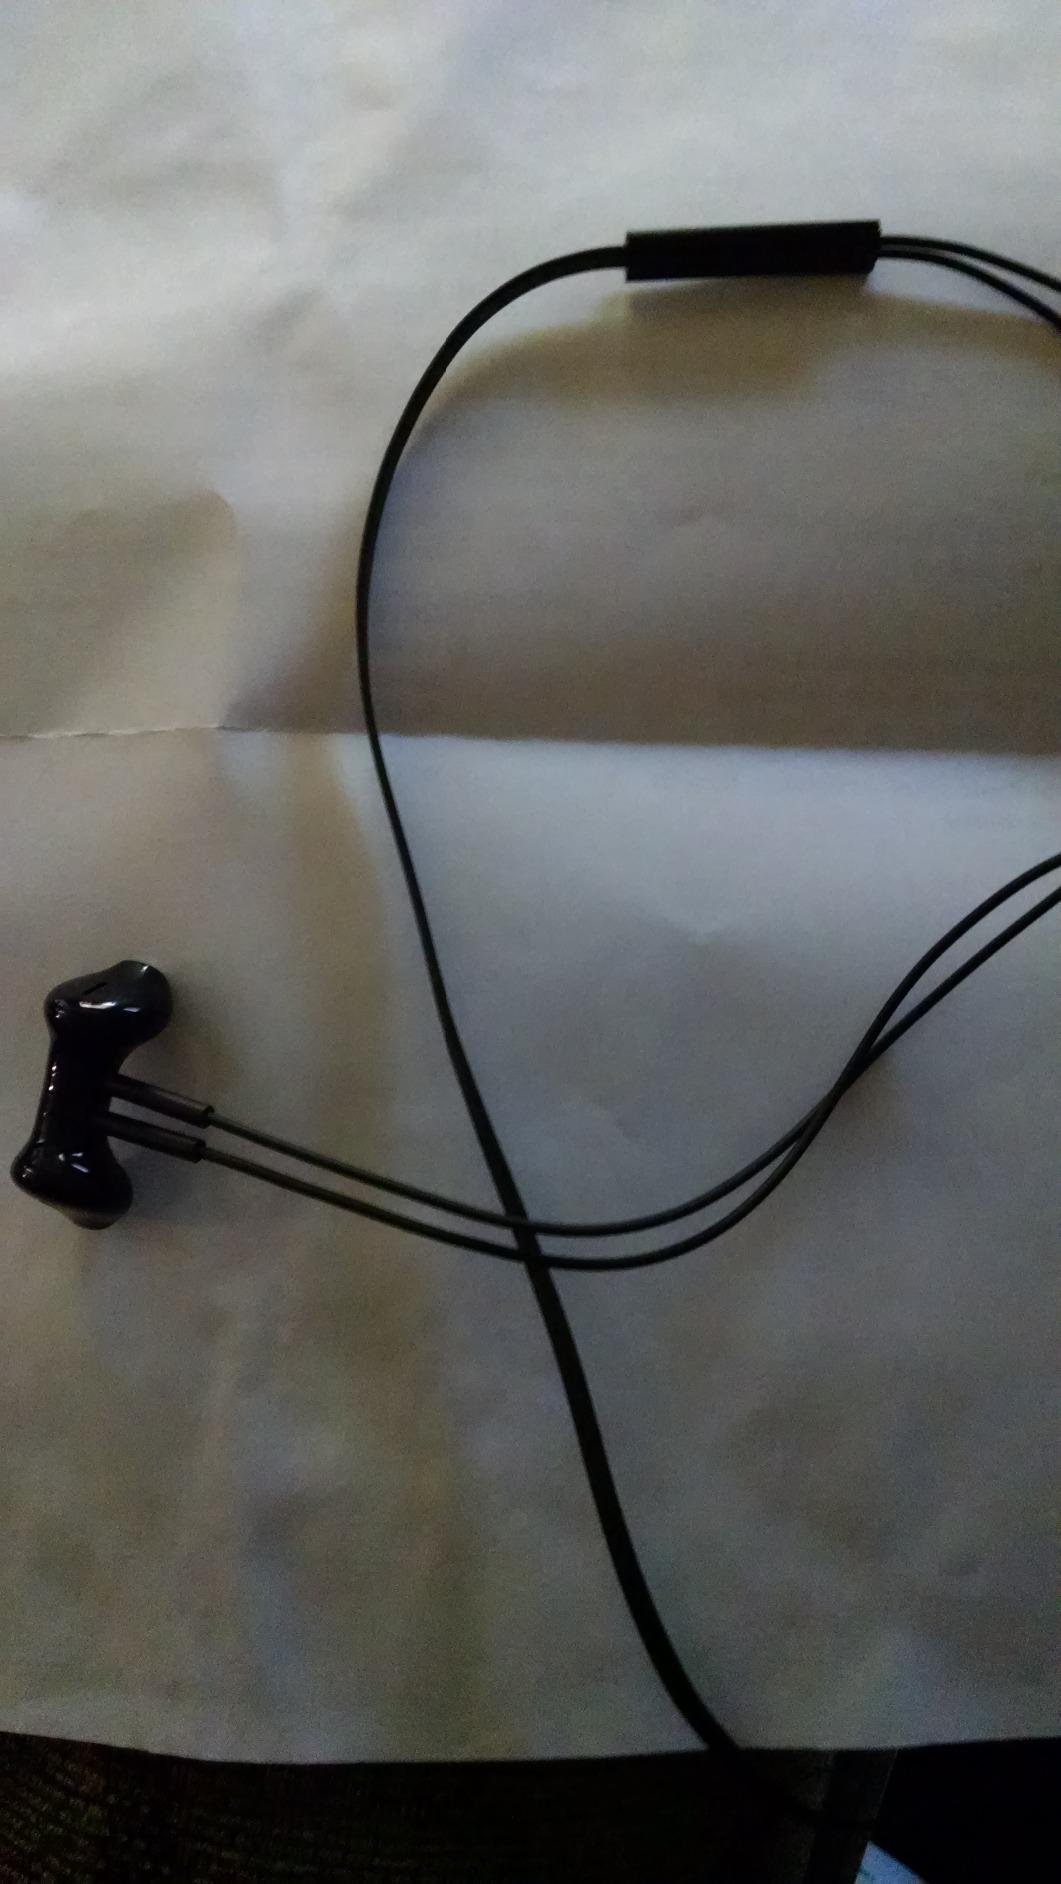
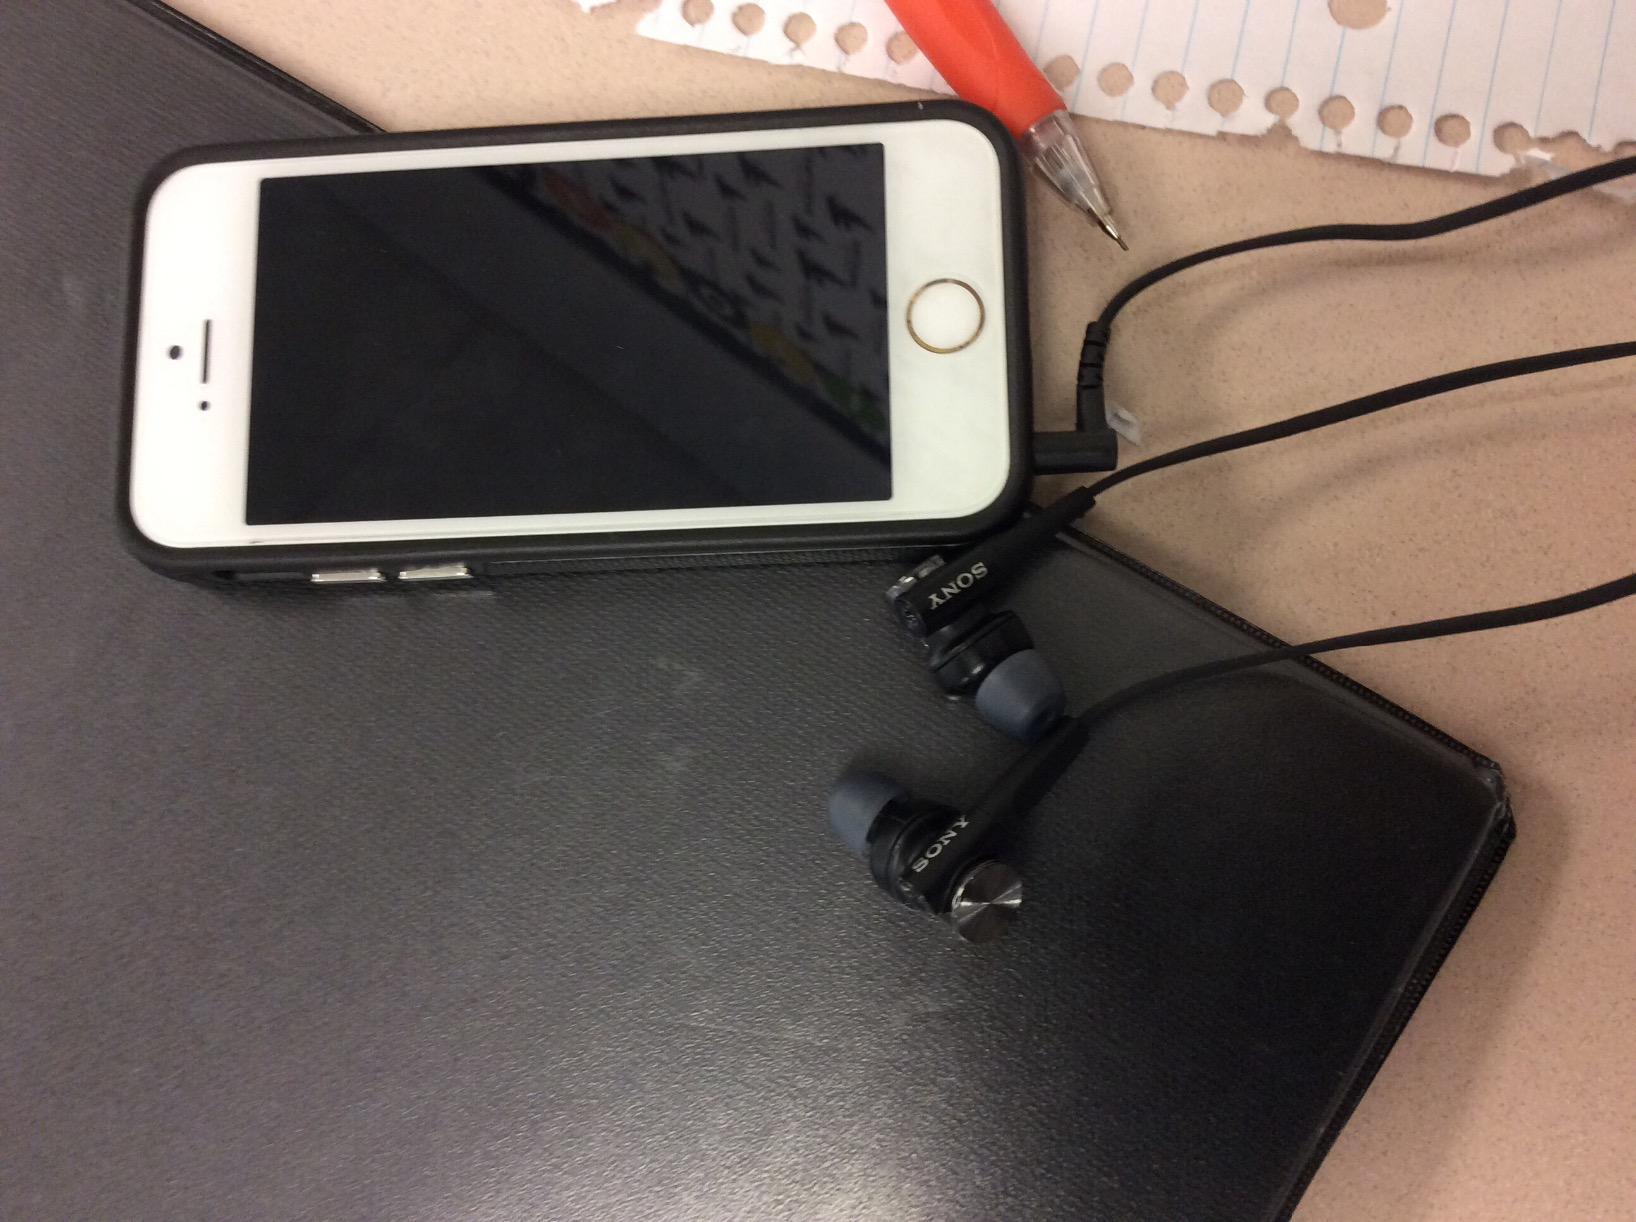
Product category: headphones
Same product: no